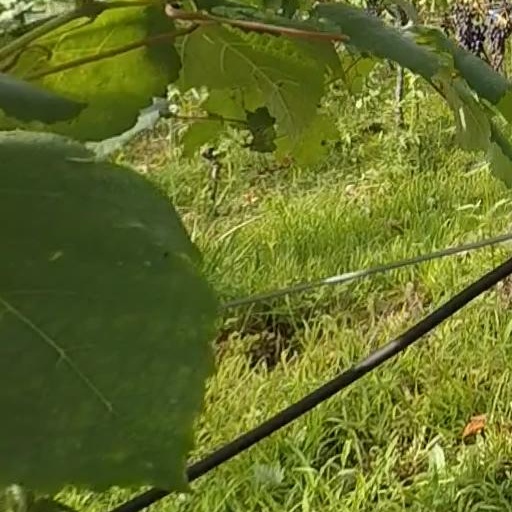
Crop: grape